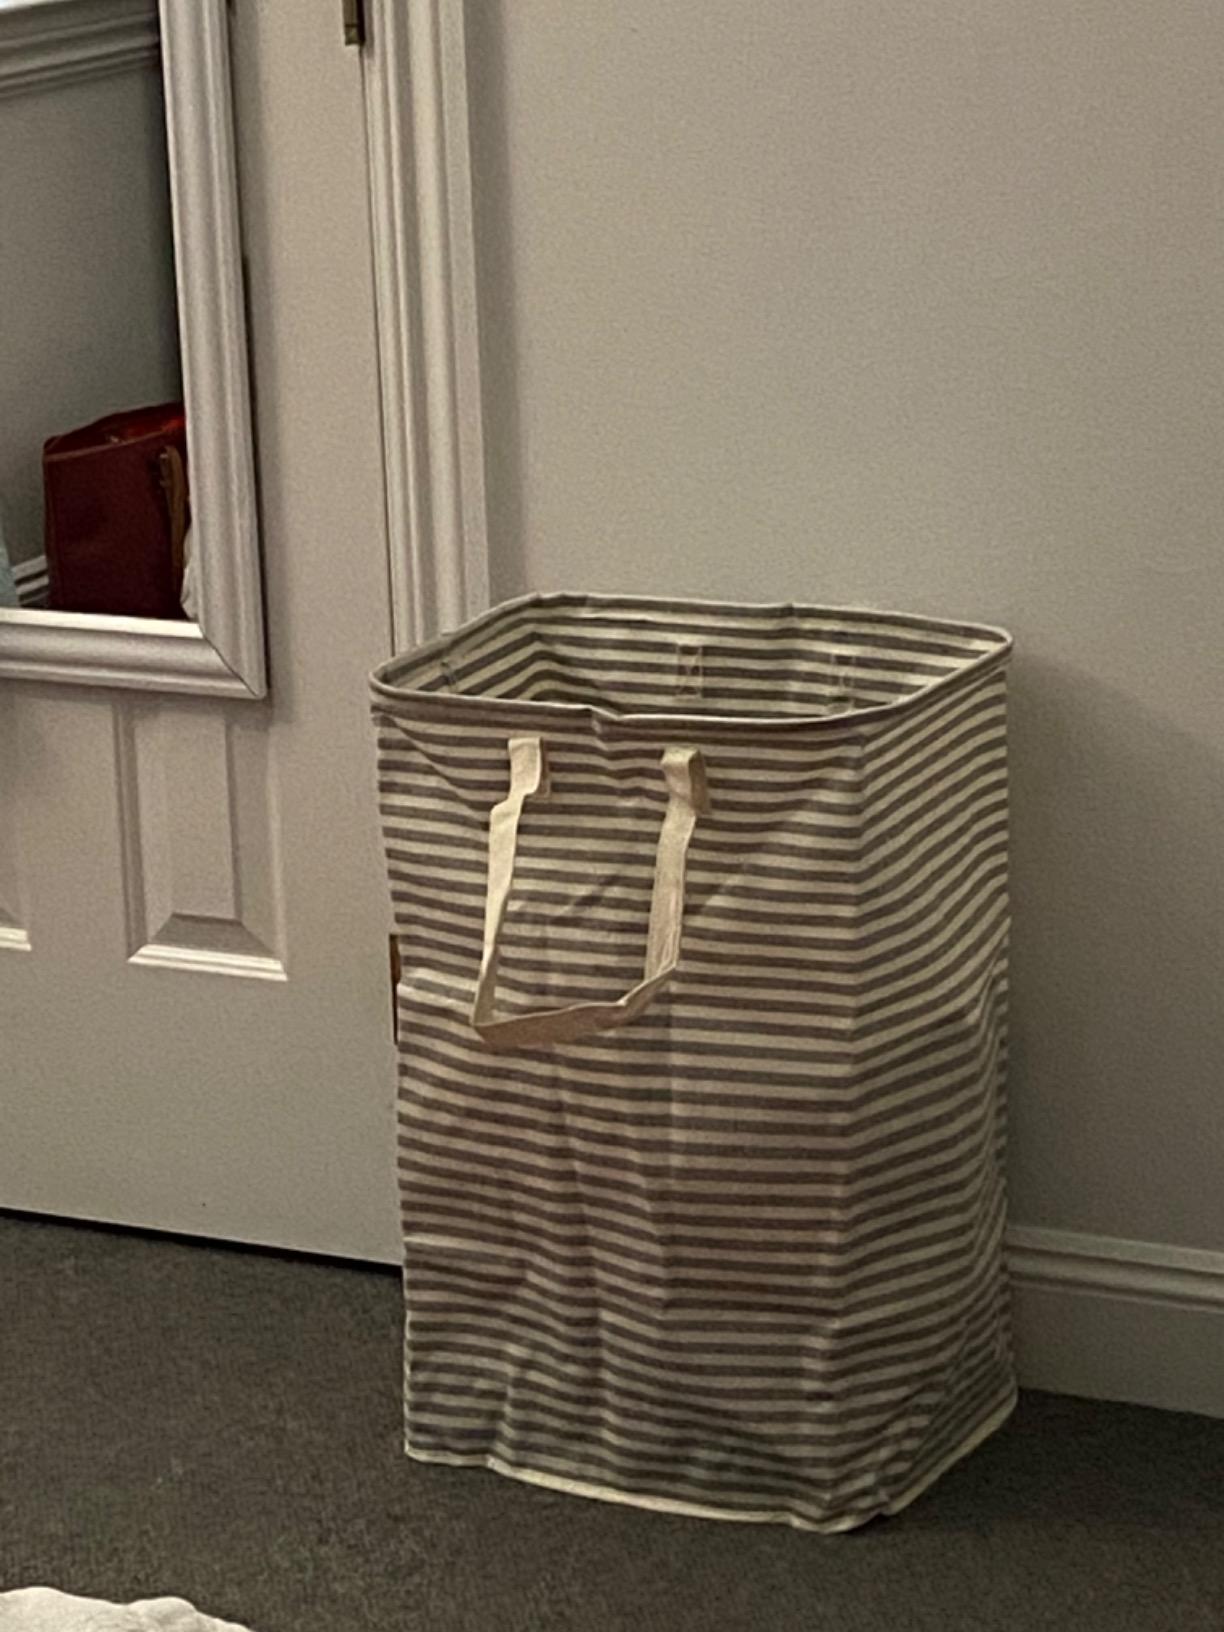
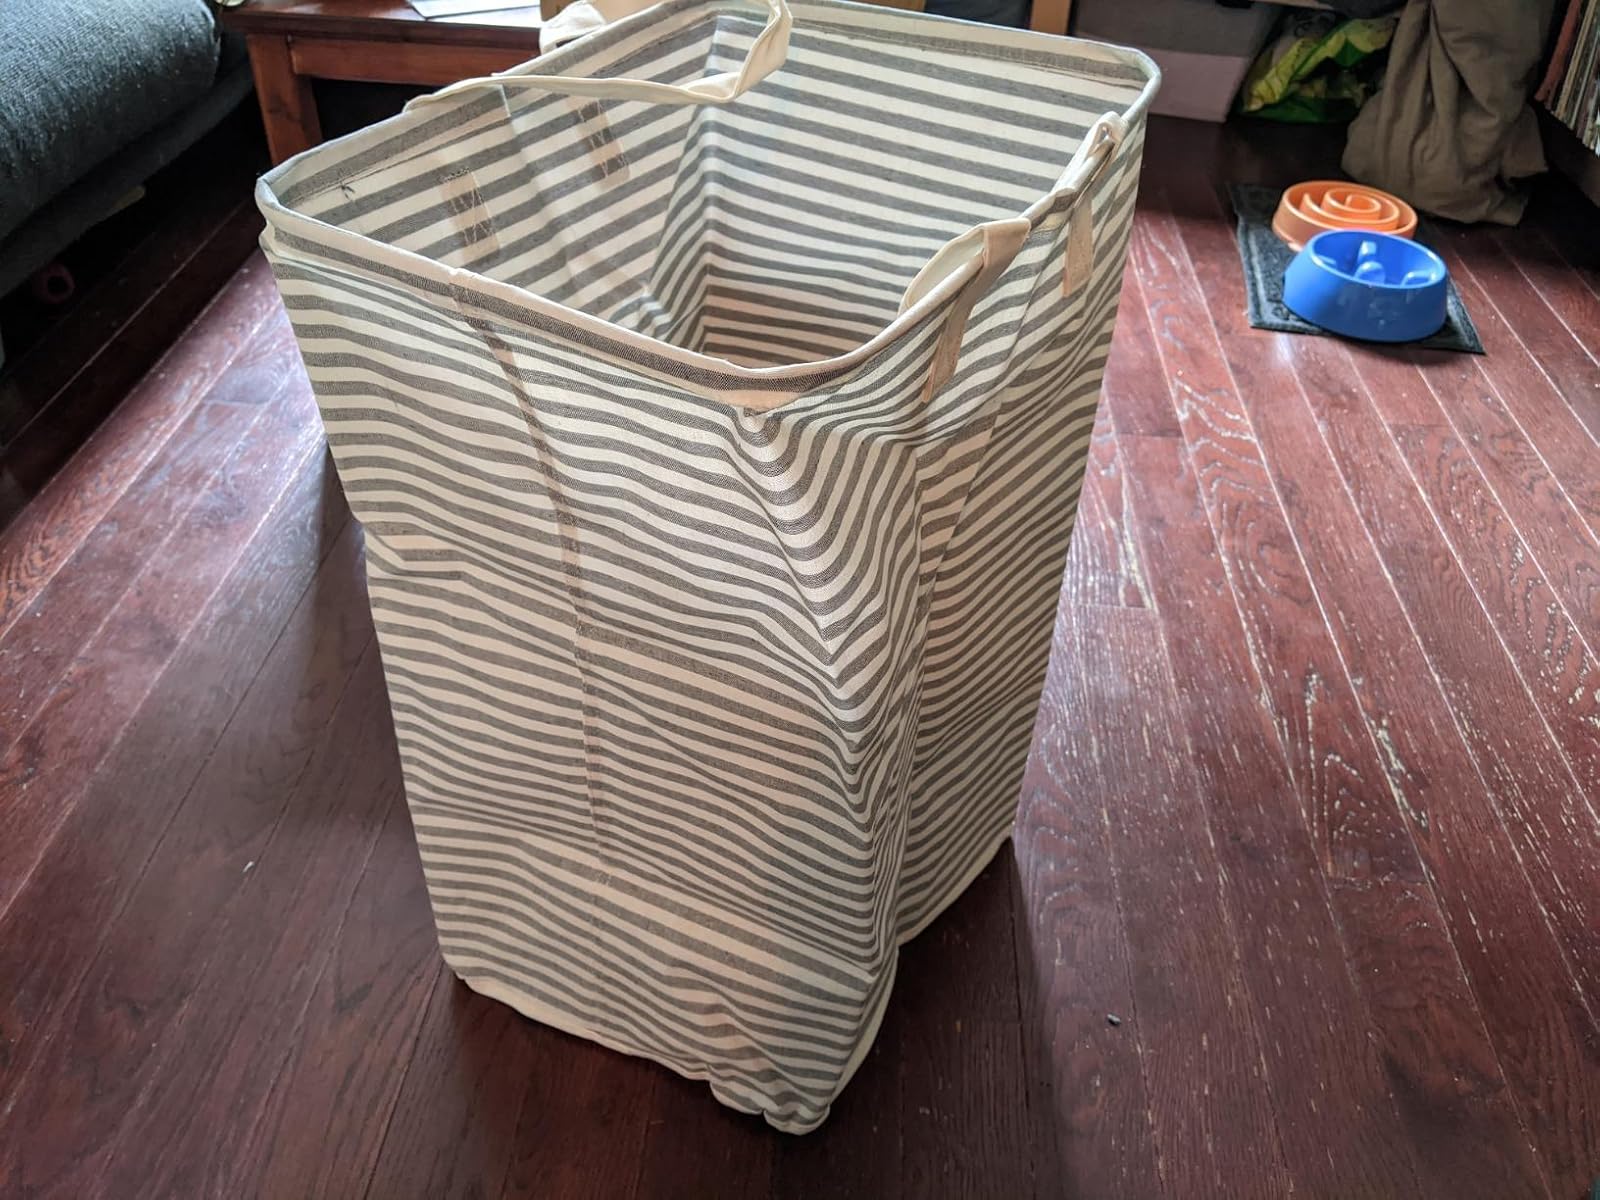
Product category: items_hamper
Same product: yes